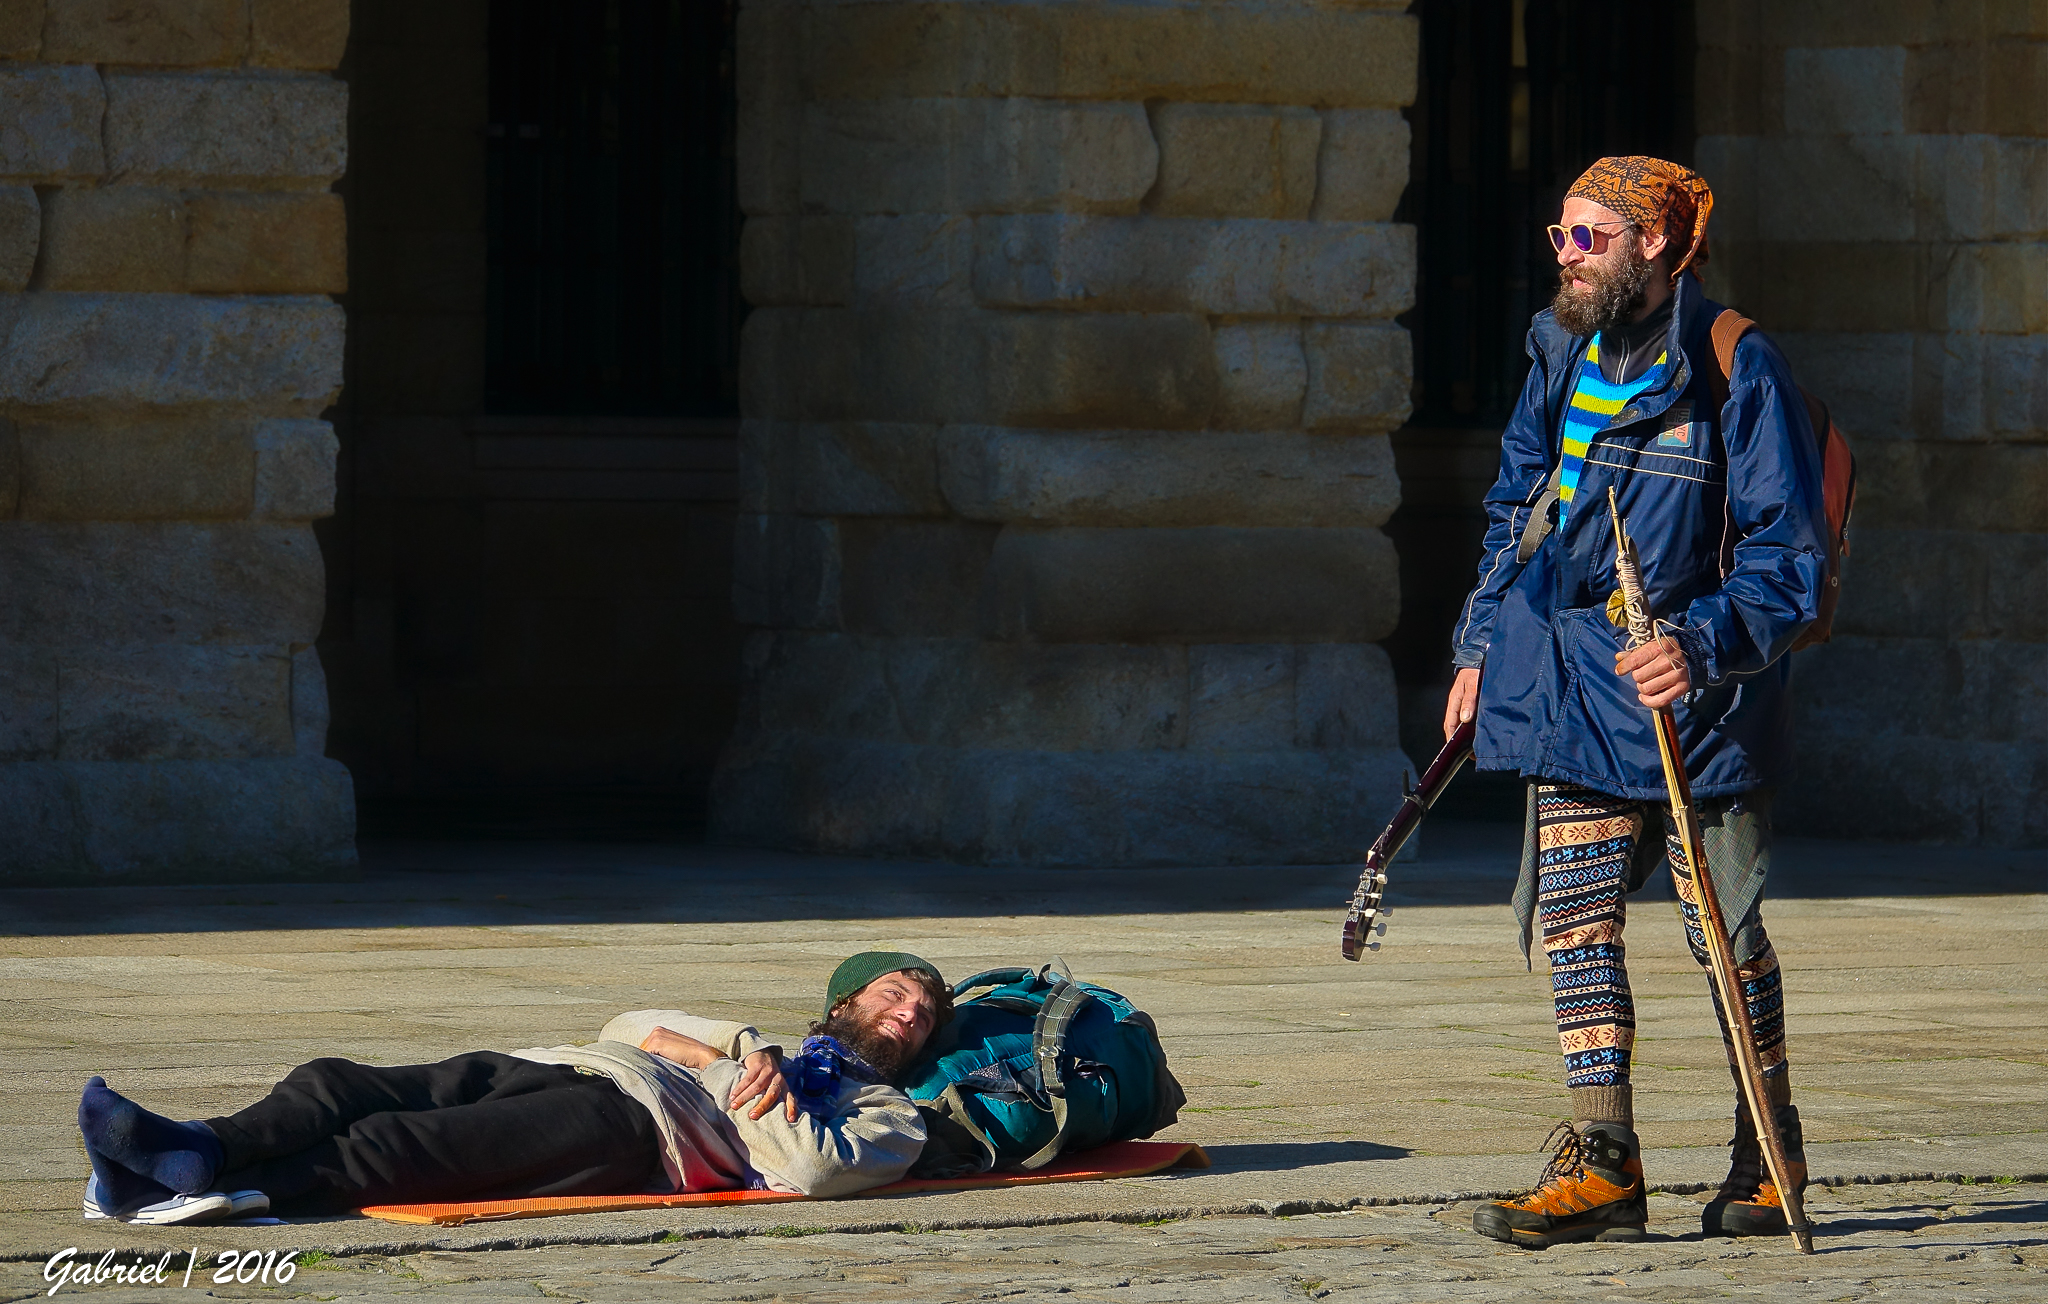
person, people, street, color, fashion, blue, streetphotography, footwear, gente, fotografacallejera, screenshot, ggl1, gaby1, xovesphoto, sonydscrx10iii, sonyrx10iii, rx10iii, rx10m3